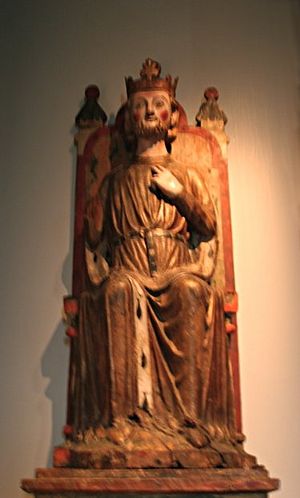
Røldal stavkirke
Olav den hellige, 1250.
Røldal stavkirke er en stavkirke fra 1200-tallet i bygden Røldal i Odda kommune, Vestland fylke, Hardanger i Norge. Den er nævnt i skriftlige kilder fra 1462. Man kommer til stedet via E134.